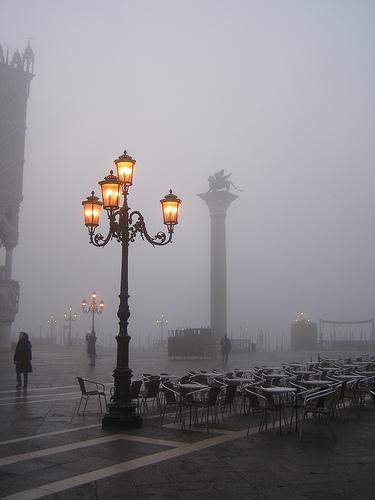
Weather: foggy or hazy